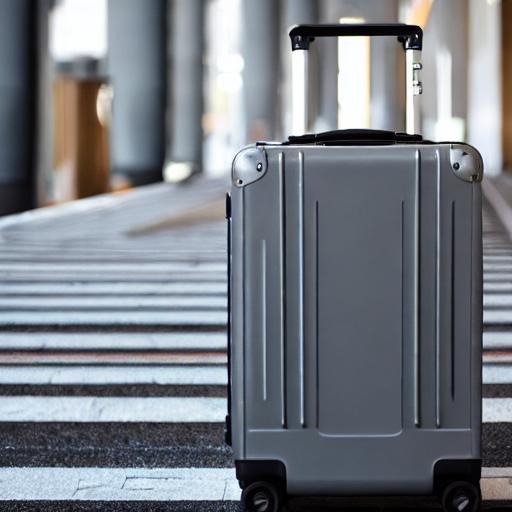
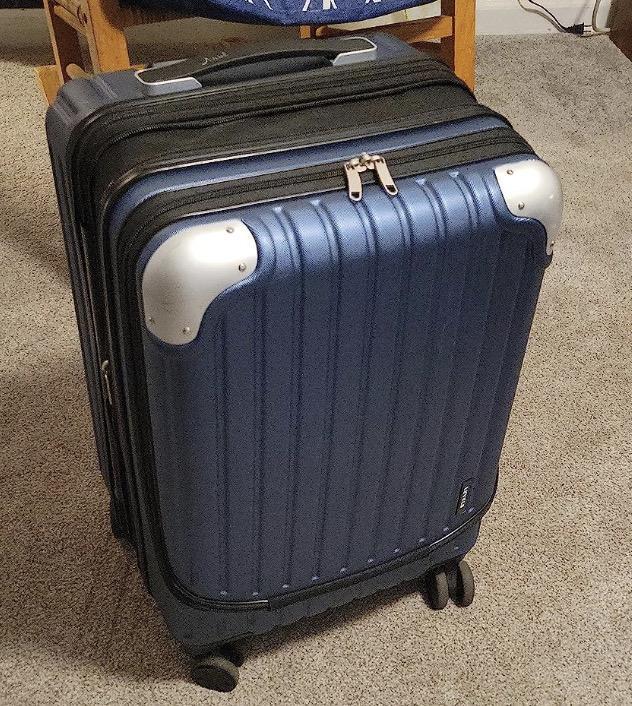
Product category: items_tea
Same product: no